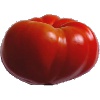
Label: Tomato 3